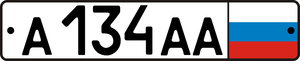
L’Administration centrale du Service des renseignements extérieurs de la Fédération de Russie est le quartier général du SVR, l’une des trois composantes essentielles de ce service russe d’espionnage, les deux autres étant les structures déconcentrées sur tout le territoire de la Fédération de Russie et les structures territoriales du SVR à l’étranger. Le QG est appelé « Le Centre » en langage professionnel.
Cette liste comporte les données sur les plus hauts dirigeants des services d’espionnage soviétiques et russes.